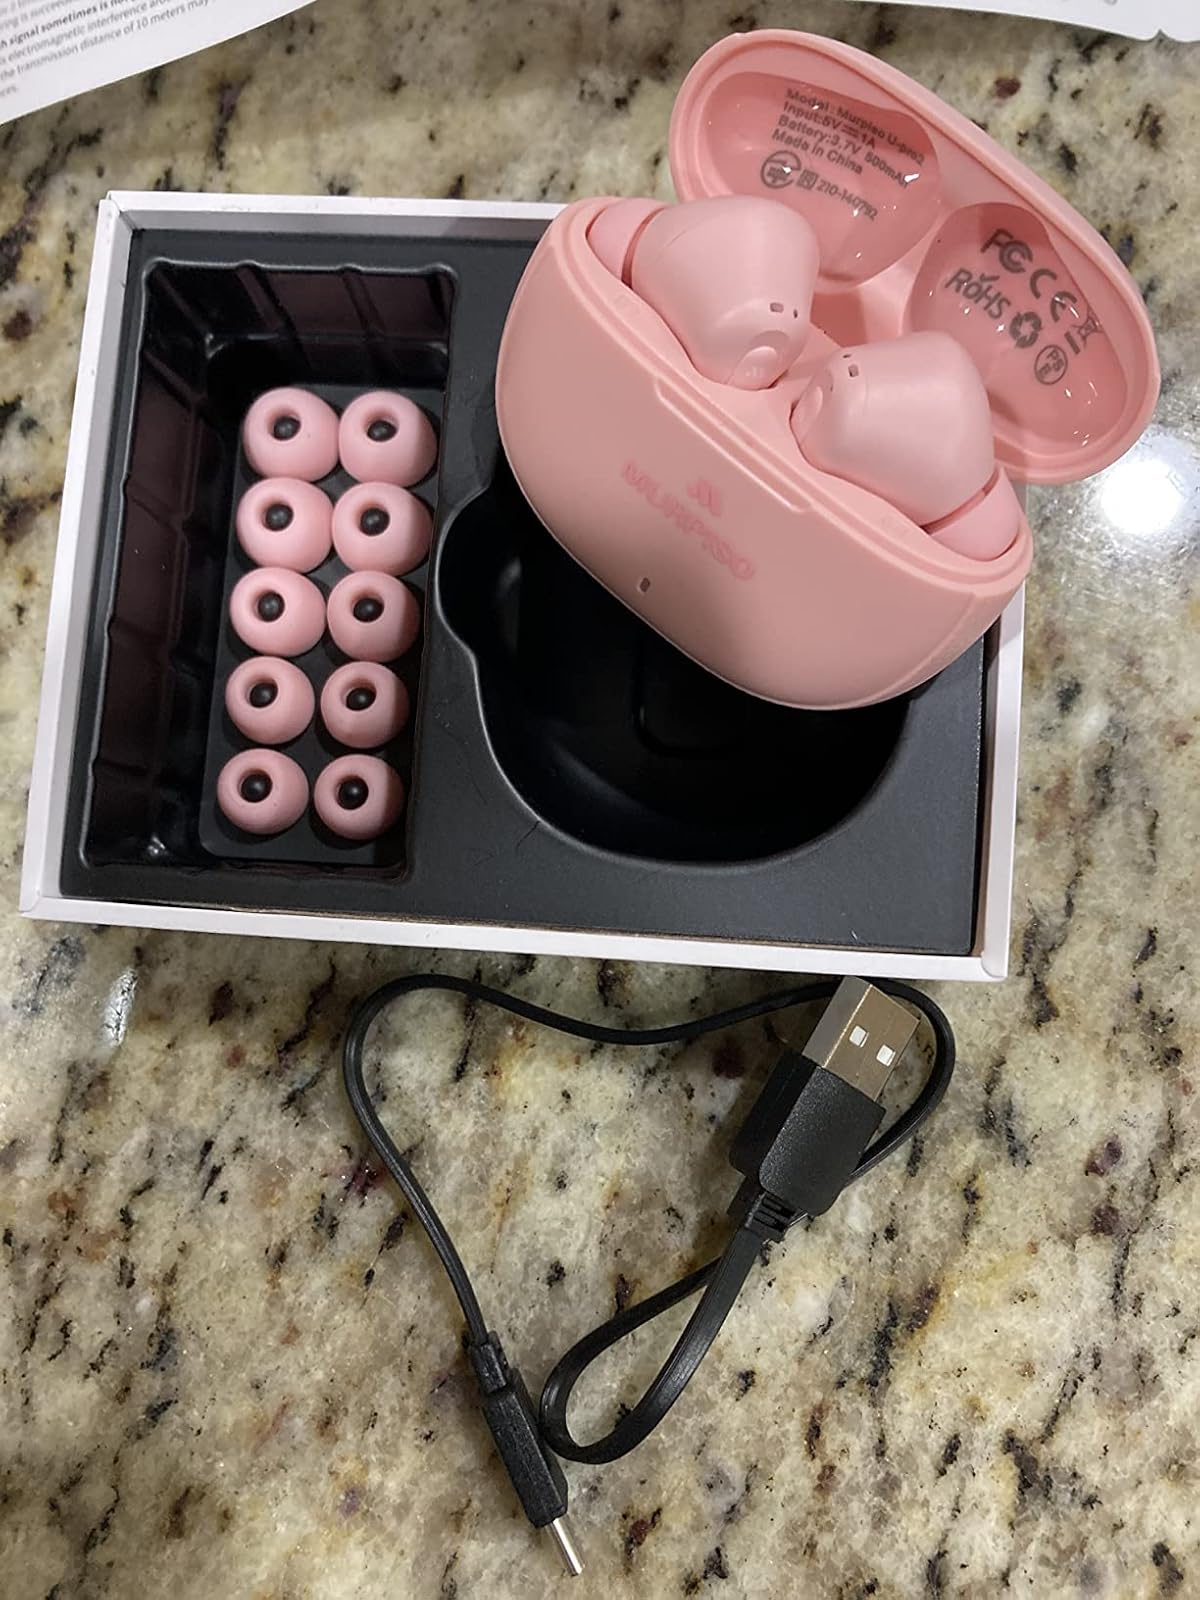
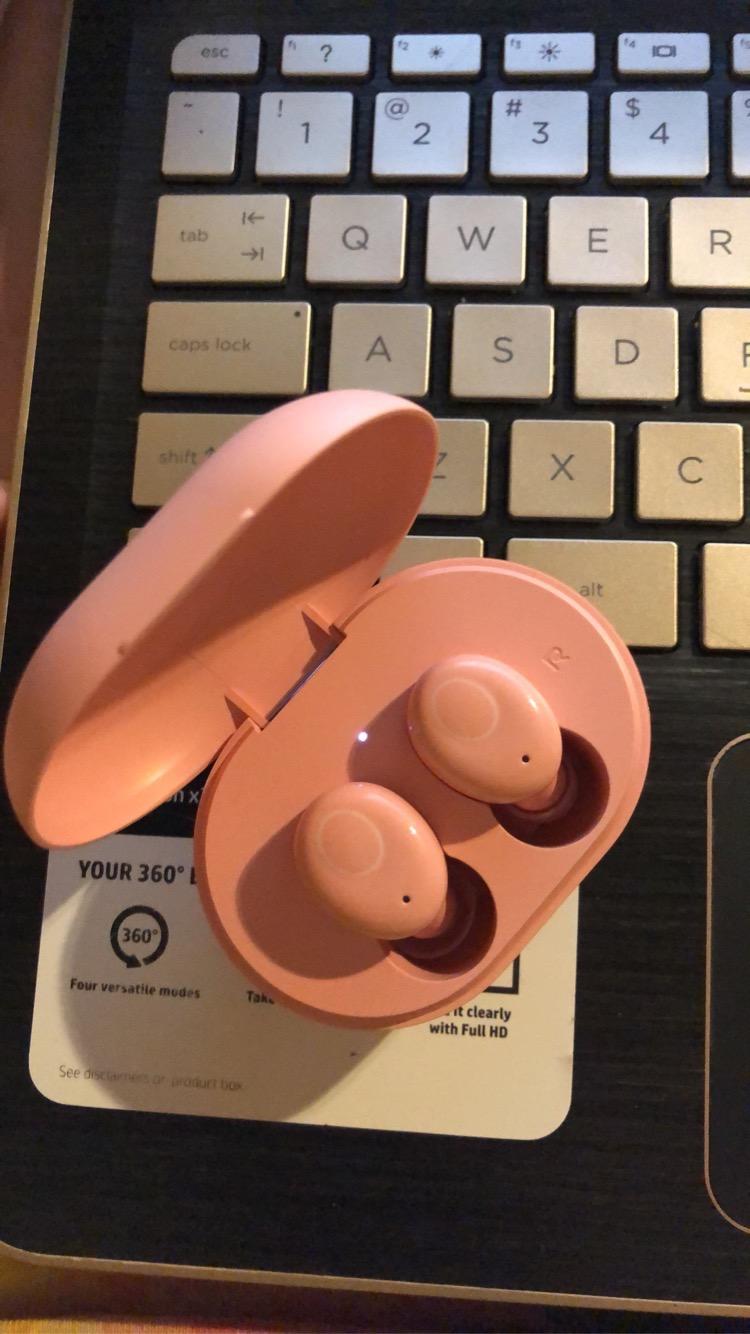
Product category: earbuds
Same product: no